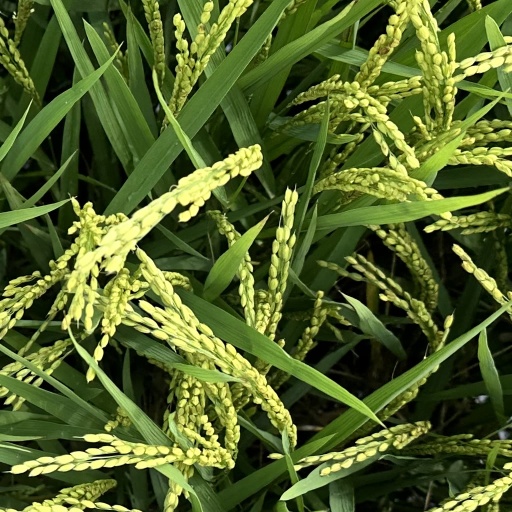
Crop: rice